People's Party Our Slovakia

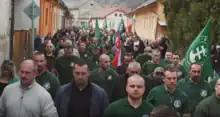
A rally of ĽSNS members conducted in 2019.

On 16 May 2019, the Russian Foreign Ministry criticized the extremist policies and tactics of Kotleba-ĽSNS.